Mussel

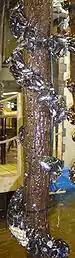
"Bouchots" are marine pilings for growing mussels, here shown at an agricultural fair.

In some areas of the world, mussel farmers collect naturally occurring marine mussel seed for transfer to more appropriate growing areas, however, most North American mussel farmers rely on hatchery-produced seed. Growers typically purchase seed after it has set (about 1mm in size) or after it has been nursed in upwellers for 3–6 additional weeks and is 2–3mm. The seed is then typically reared in a nursery environment, where it is transferred to a material with a suitable surface for later relocation to the growing area. After about three months in the nursery, mussel seed is "socked" (placed in a tube-like mesh material) and hung on longlines or rafts for grow-out. Within a few days, the mussels migrate to the outside of the sock for better access food sources in the water column. Mussels grow quickly and are usually ready for harvest in less than two years. Unlike other cultured bivalves, mussels use byssus threads (beard) to attach themselves to any firm substrate, which makes them suitable for a number of culture methods.